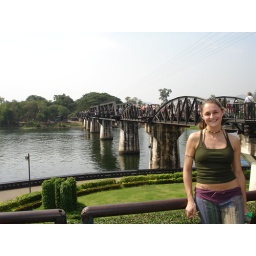
bridge over the river kwai